Sundanese people

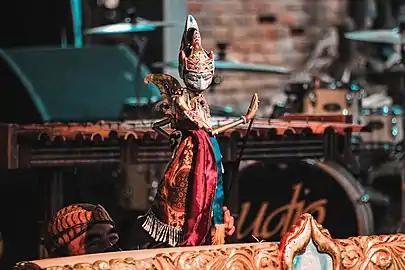
Wayang Golek, traditional Sundanese puppetry.

Around the 15th to 16th centuries, Islam began to spread among the Sundanese people by Indian Muslim traders, and its adoption accelerated after the fall of the Hindu-animist Sunda Kingdom and the establishment of the Islamic Sultanates of Banten and Cirebon in coastal West Java. Numerous ulama (locally known as "kyai") penetrated villages in the mountainous regions of Parahyangan and established mosques and schools (pesantren) and spread the Islamic faith amongst the Sundanese people. Small traditional Sundanese communities retained their indigenous social and belief systems, adopting self-imposed isolation, and refused foreign influences, proselytism and modernisation altogether, such as those of the Baduy (Kanekes) people of inland Lebak Regency. Some Sundanese villages such as those in Cigugur Kuningan retained their Sunda Wiwitan beliefs, while some villages such as Kampung Naga in Tasikmalaya, and Sindang Barang Pasir Eurih in Bogor, although identifying themselves as Muslim, still uphold pre-Islamic traditions and taboos and venerated the "karuhun" (ancestral spirits). Today, most Sundanese are Sunni Muslims.